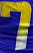
Number: 7